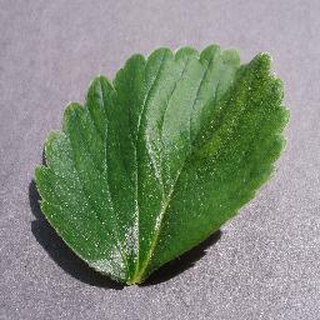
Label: healthy_strawberry